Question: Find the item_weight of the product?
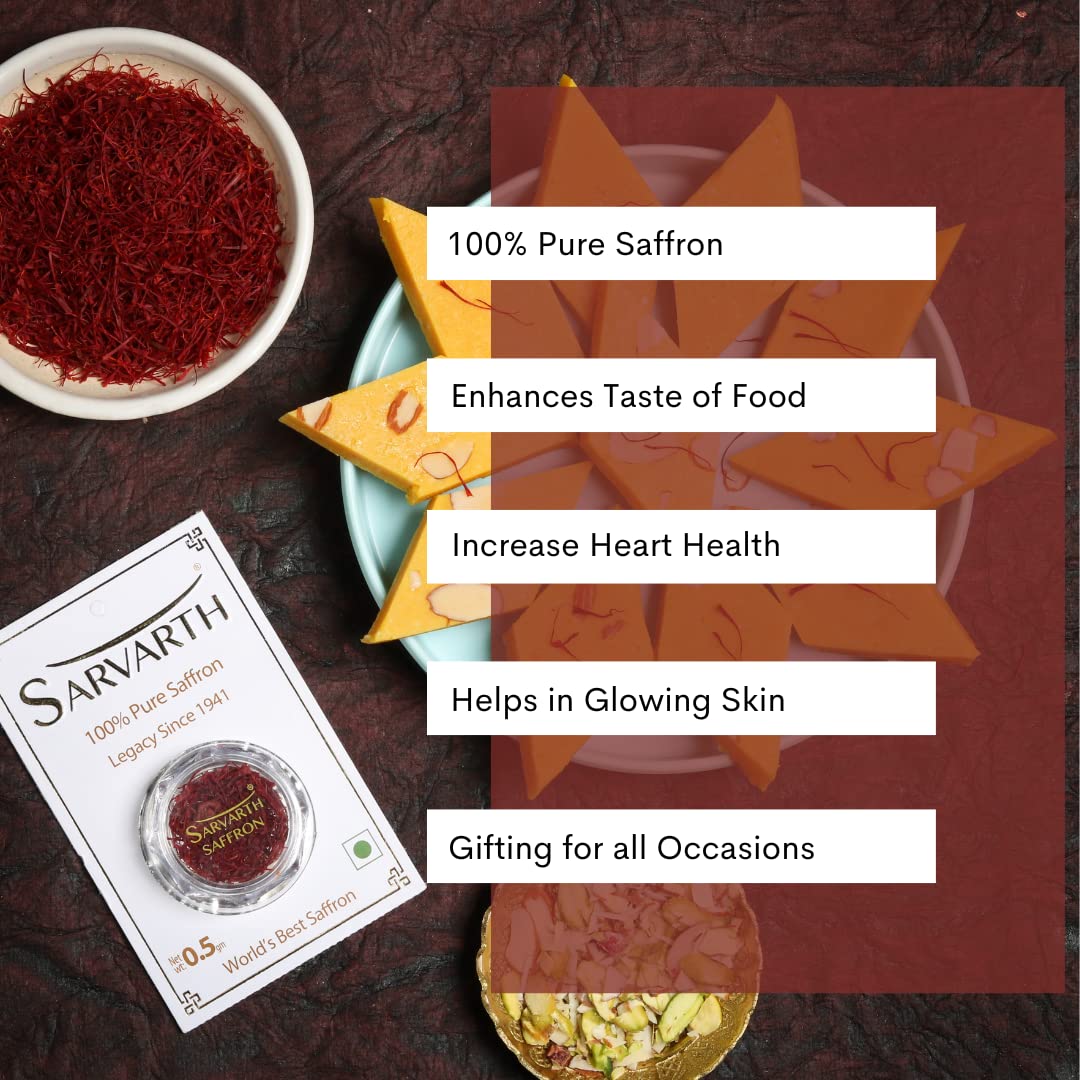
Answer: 0.5 gram